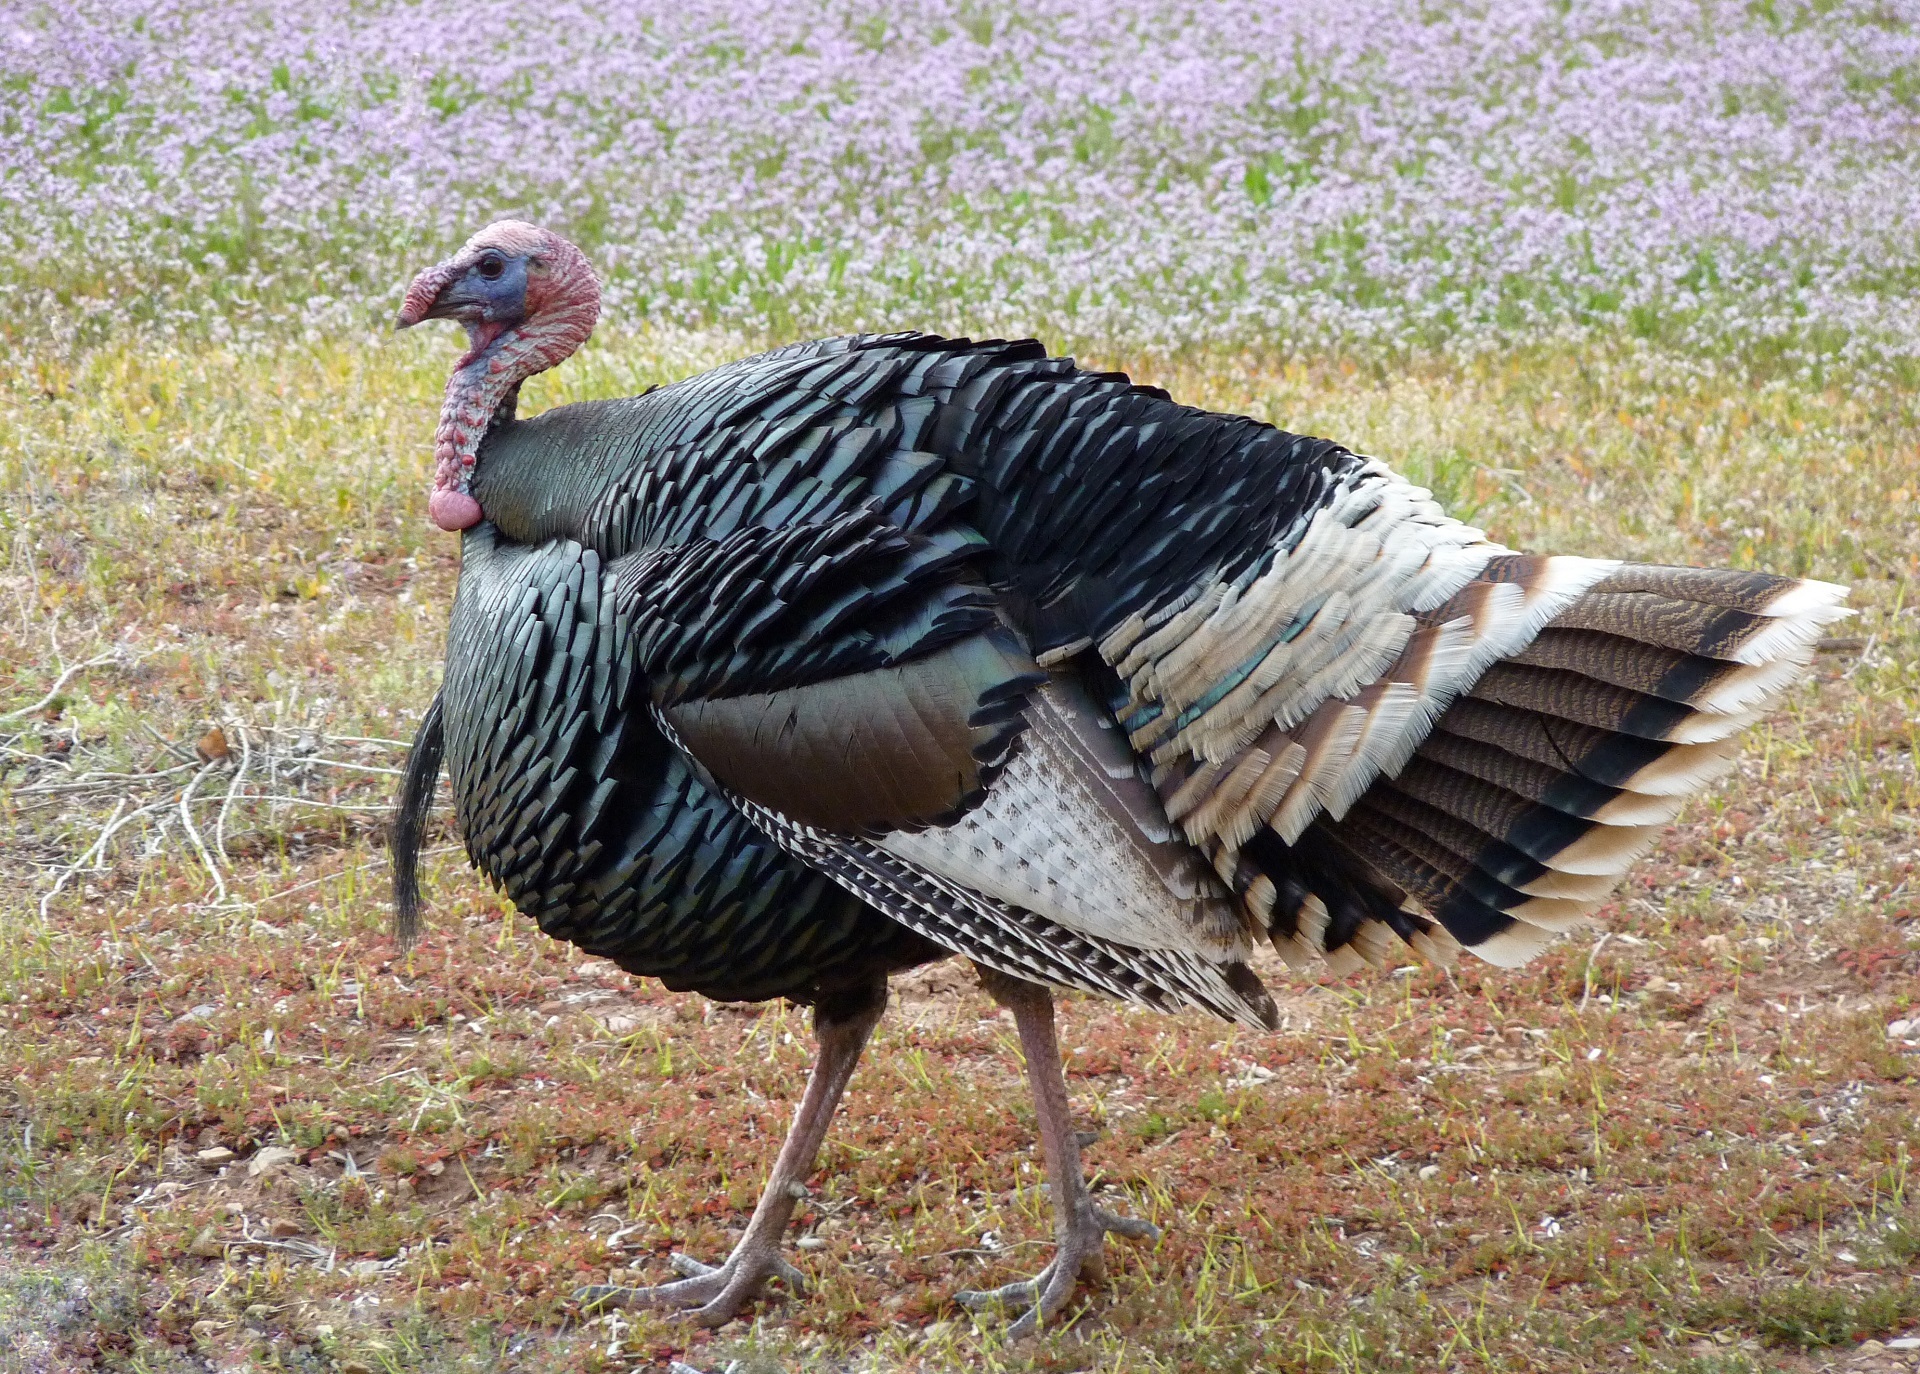
nature, walking, bird, wing, prairie, profile, wildlife, portrait, fowl, fauna, poultry, close up, thanksgiving, feathers, tail, galliformes, turkey, vertebrate, gobbler, phasianidae, wild turkey, strut, domesticated turkey